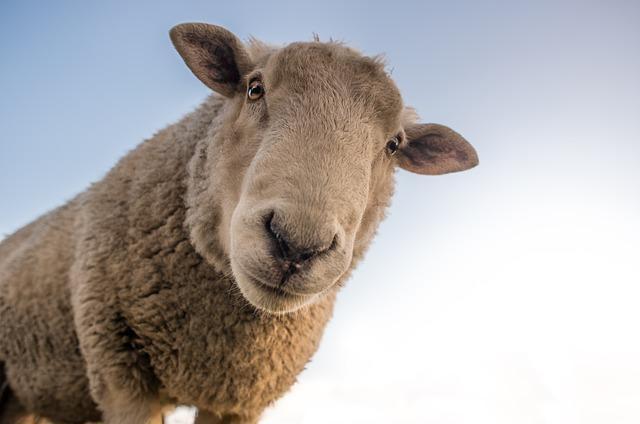
sheep